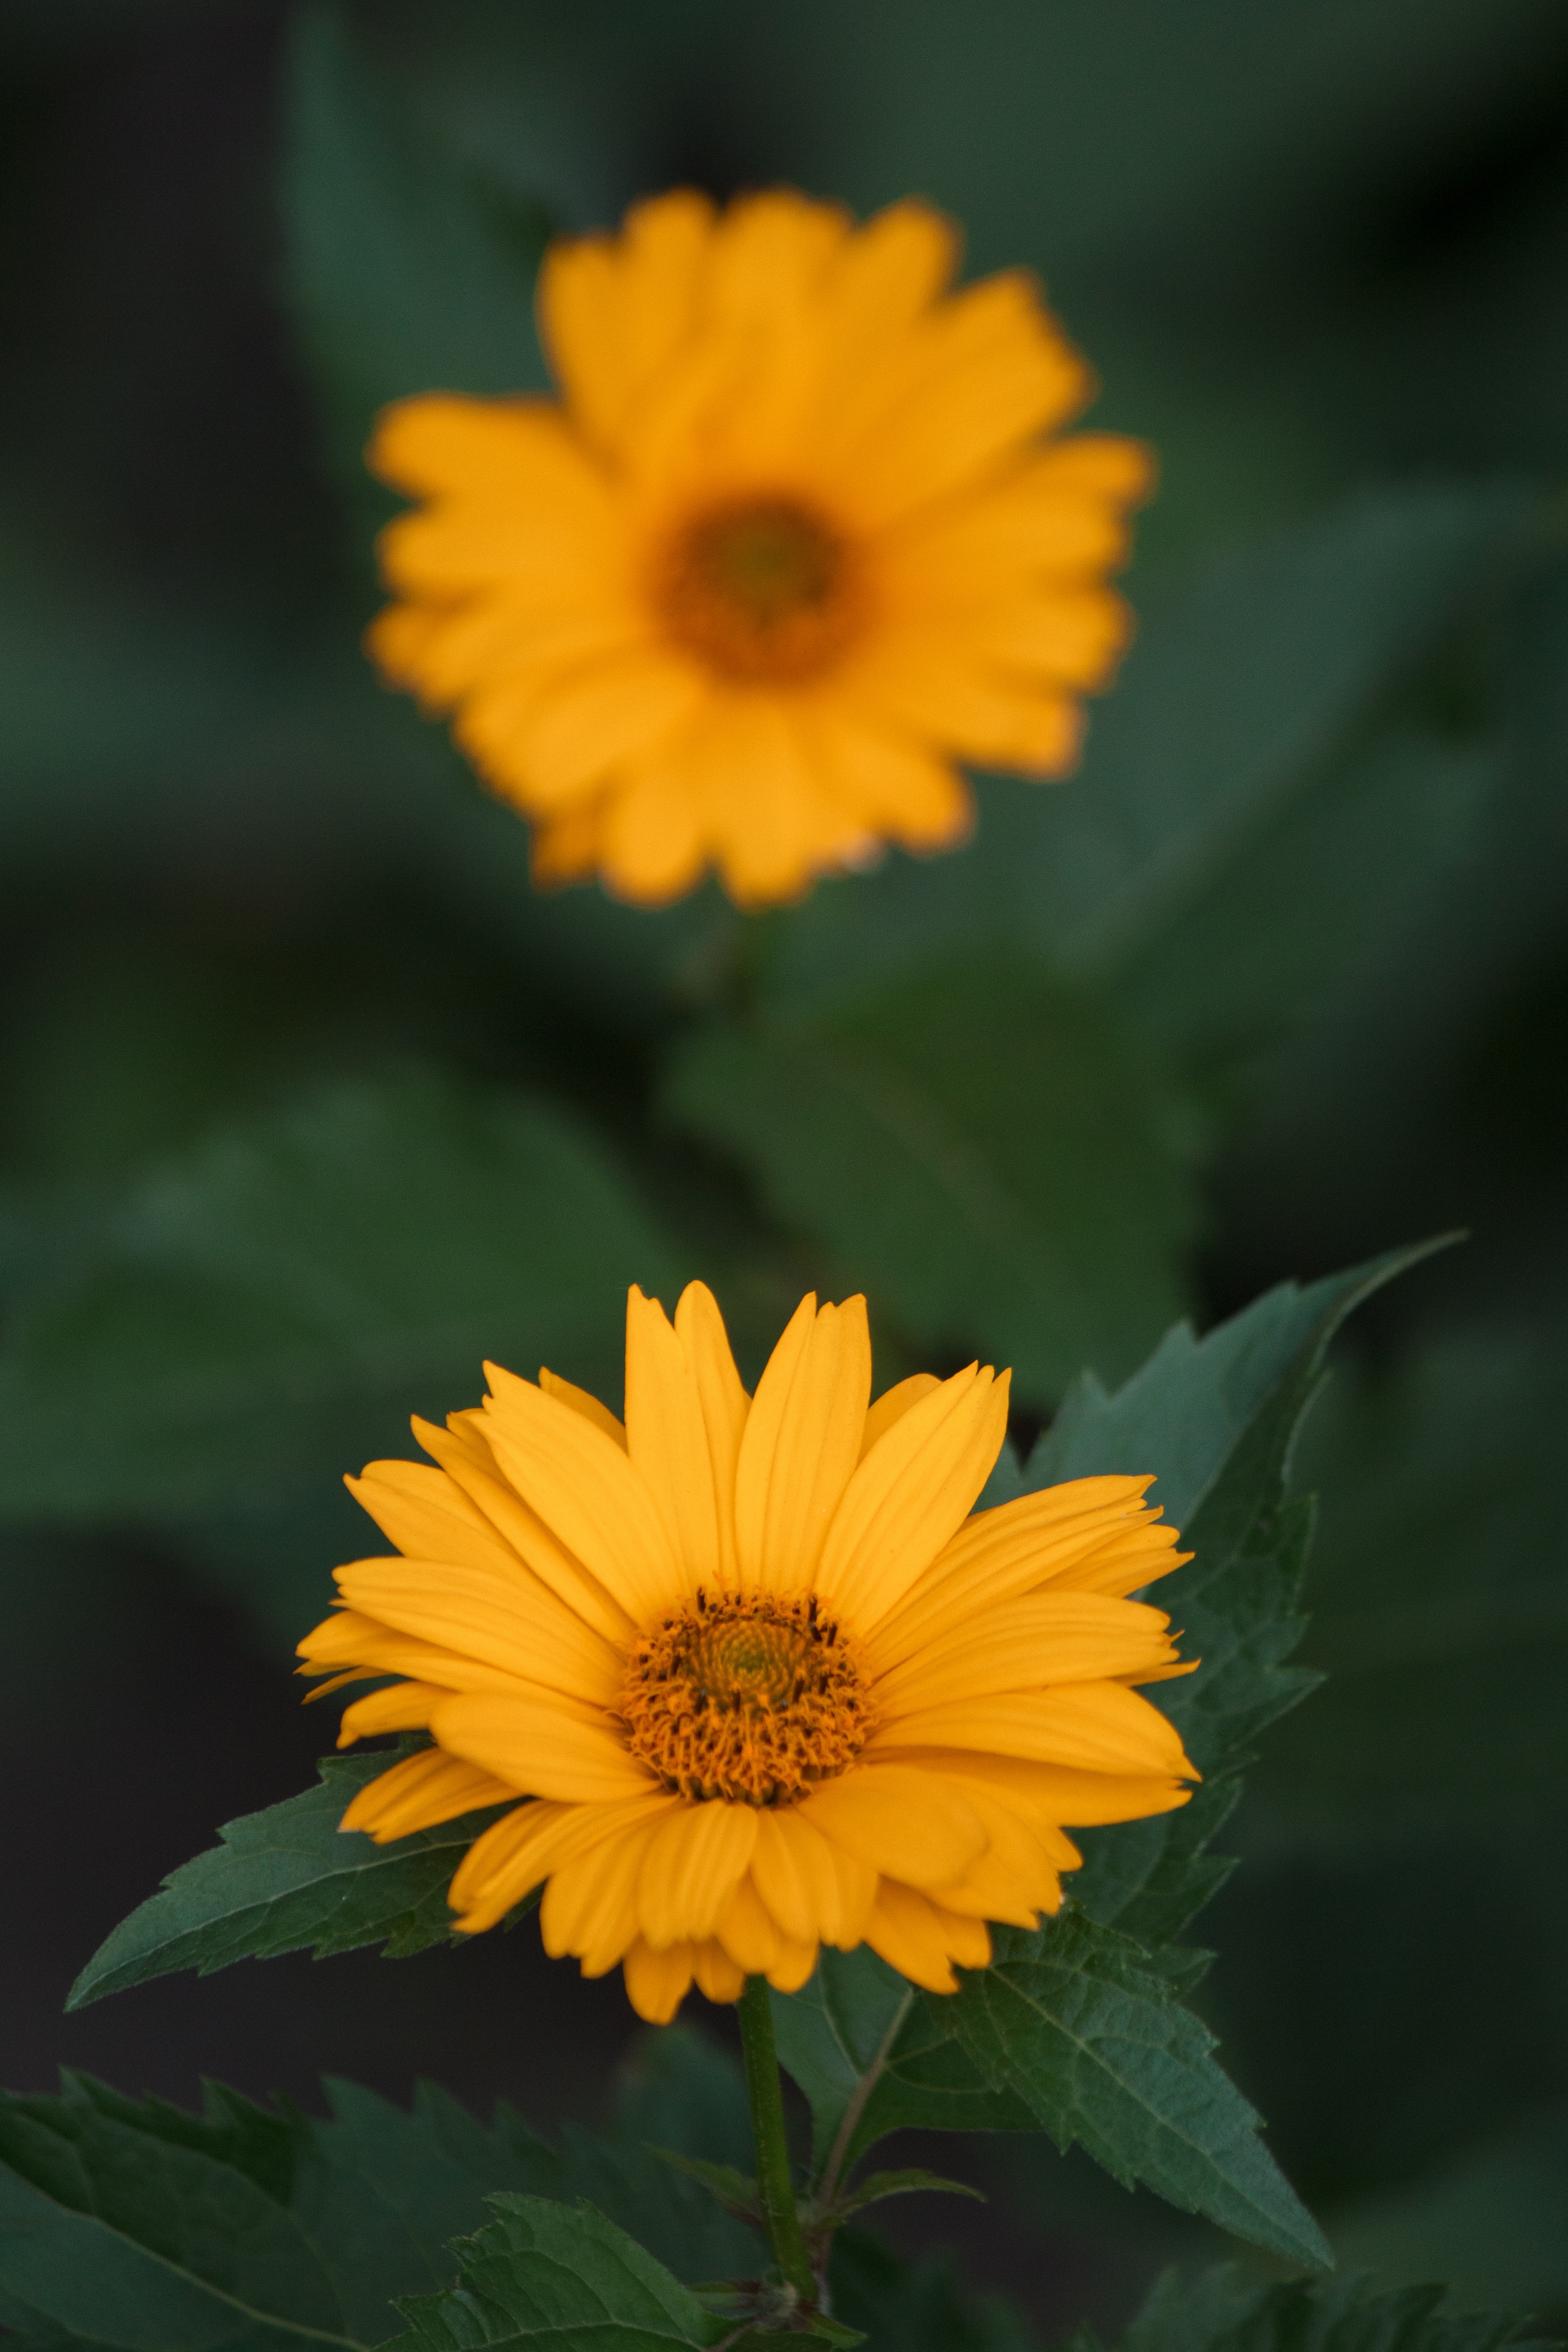
flower, plant, leaf, petal, botany, flowering plant, herbaceous plant, grass, annual plant, close up, macro photography, daisy family, pollen, Pedicel, Forb, sunflower, perennial plant, plant stem, wildflower, sky, asterales, still life photography, landscape